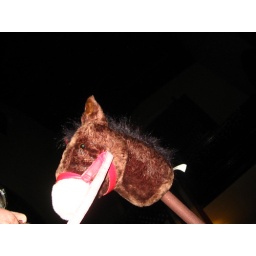
The horse toy we found out in the street outside the church brew works